1963 European Amateur Team Championship

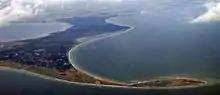
Aerial view of course at Falsterbo Golf Club

The 1963 European Amateur Team Championship took place 3–7 July at Falsterbo Golf Club in Falsterbo, Sweden. It was the third men's golf European Amateur Team Championship.